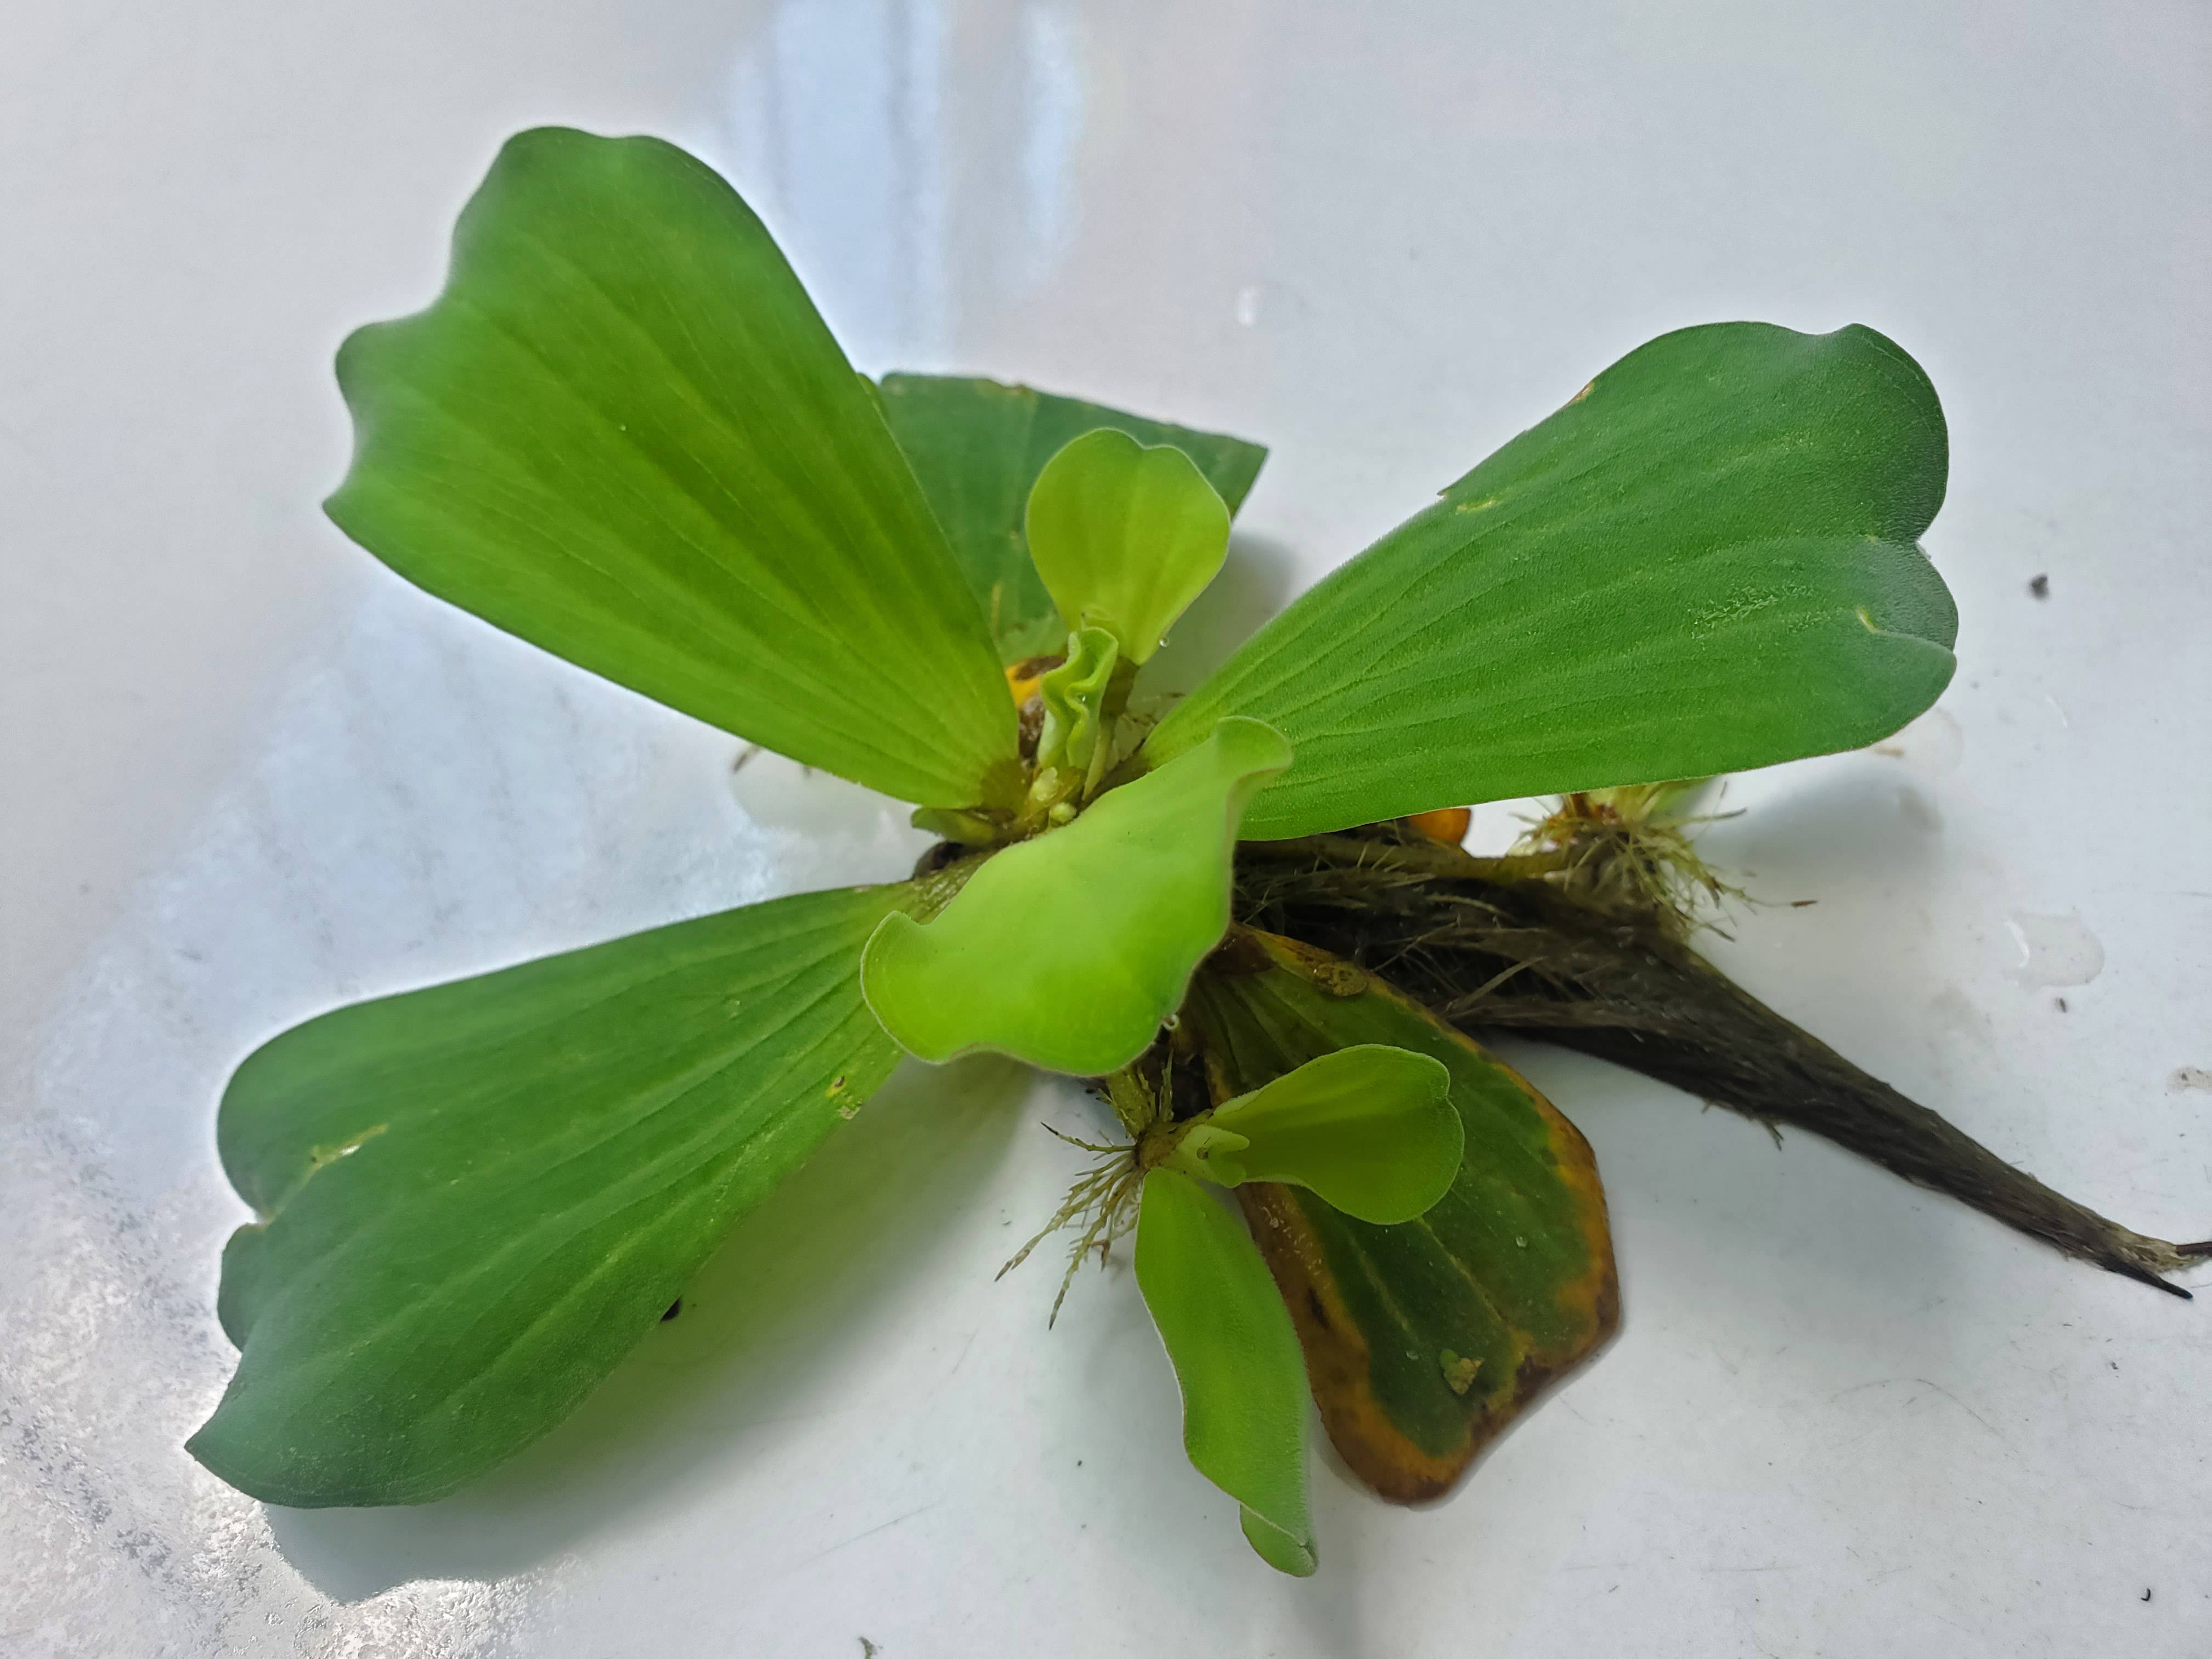
Species: Water Lettuce (Pistia stratiotes)